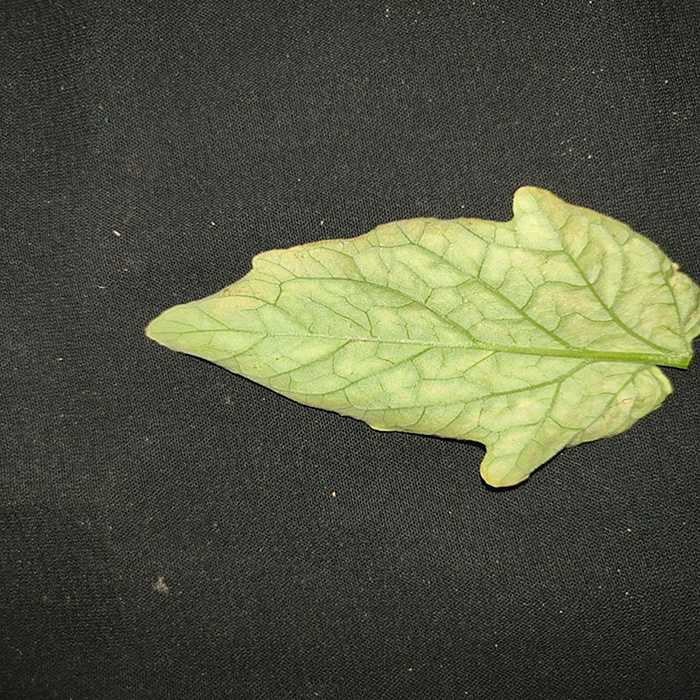
Plant: Tomato
Label: Tomato spotted wilt